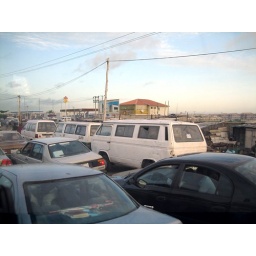
Traffic jam out the window of bus on Bus Duty on Thursday morning around 6:30.